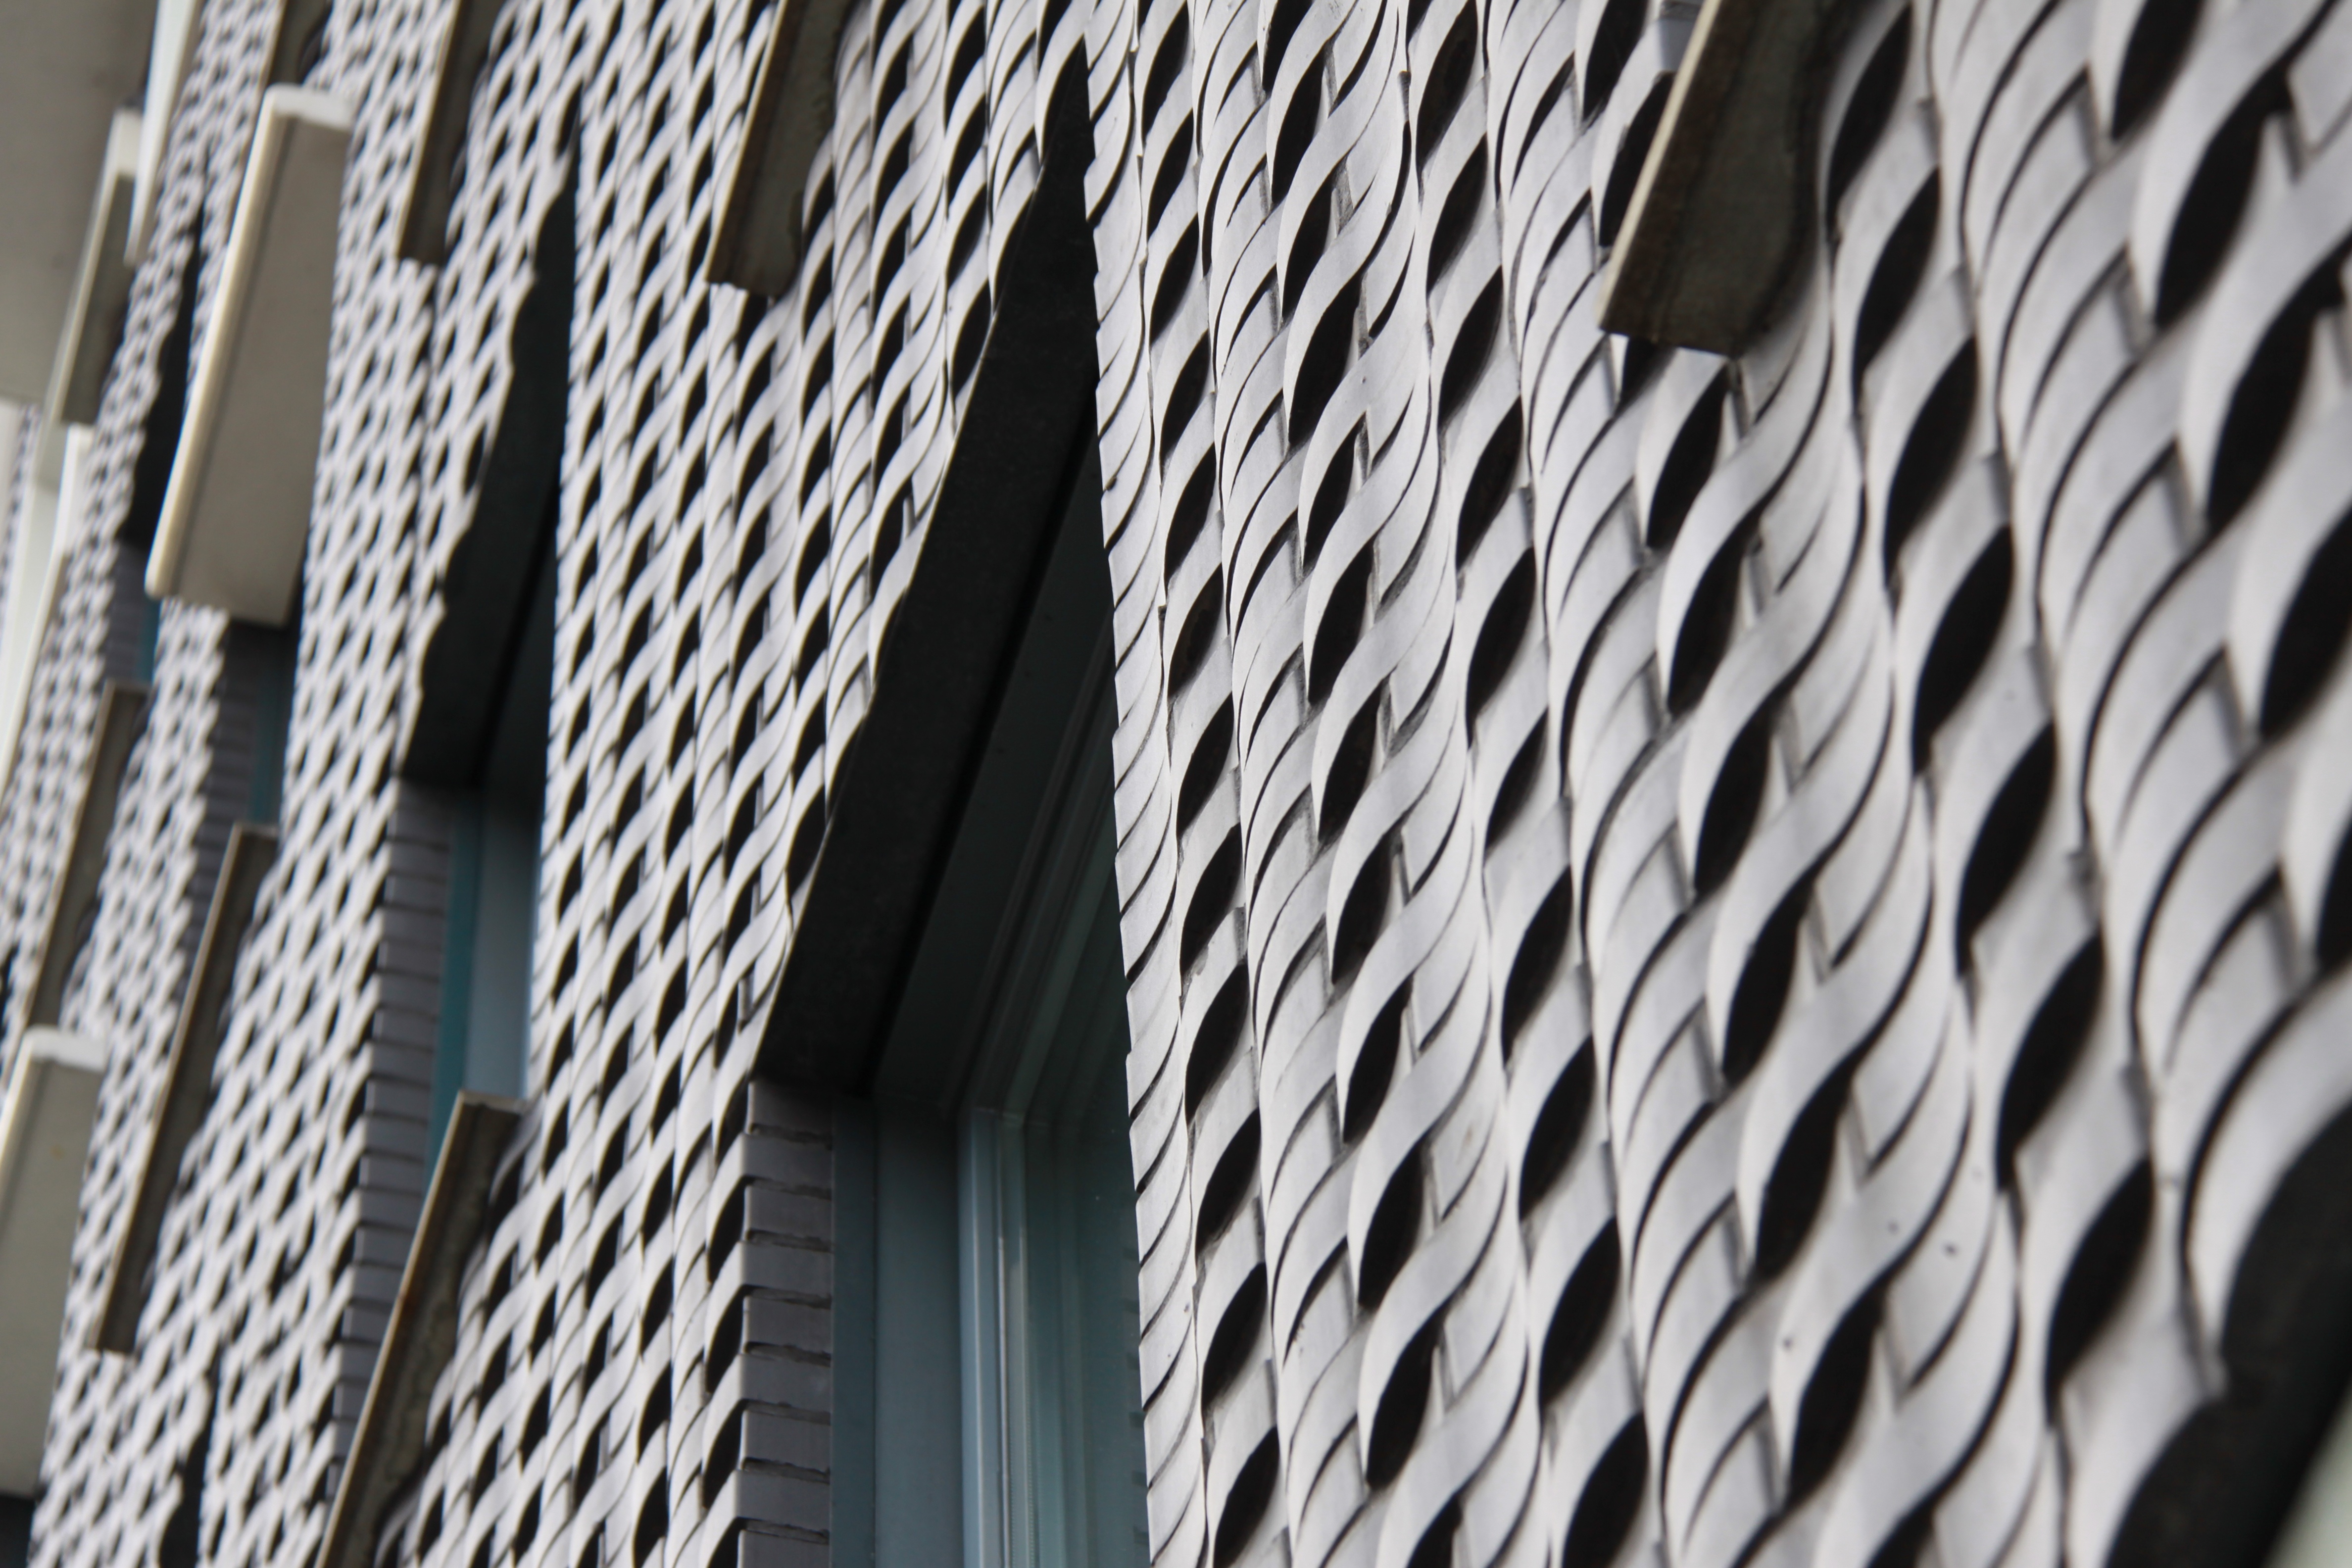
black and white, white, texture, building, pattern, line, black, monochrome, material, interior design, textile, amsterdam, monochrome photography